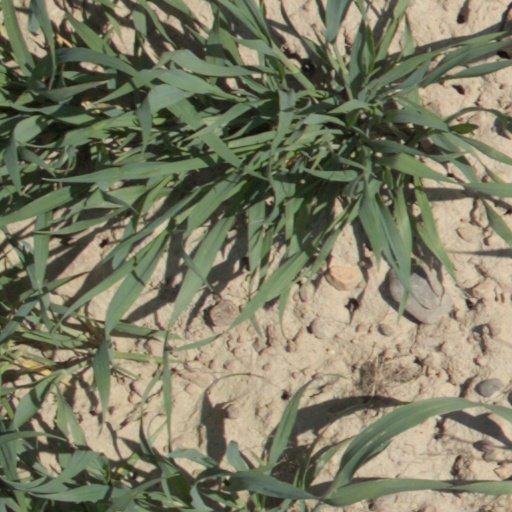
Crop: wheat